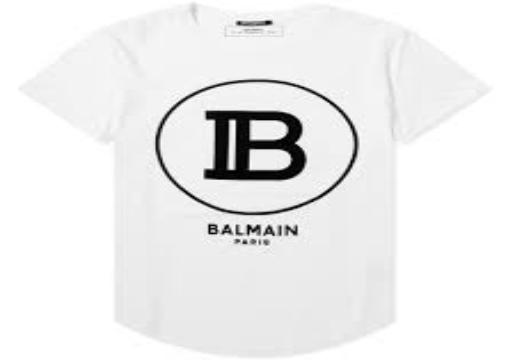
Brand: Balmain
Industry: Clothes